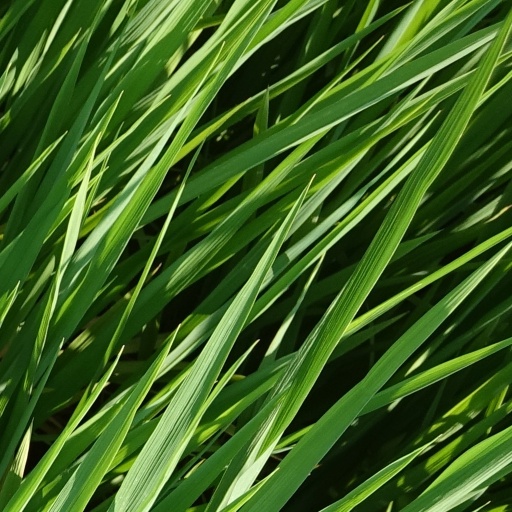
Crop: rice